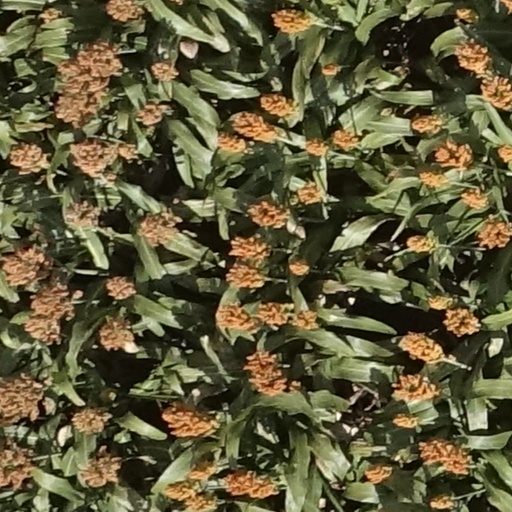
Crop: sorghum